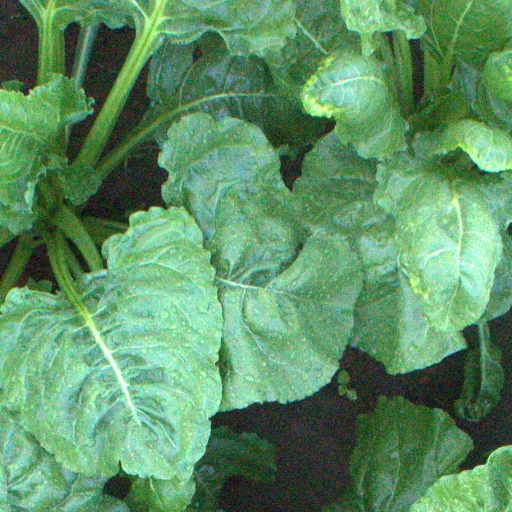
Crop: sugar beet